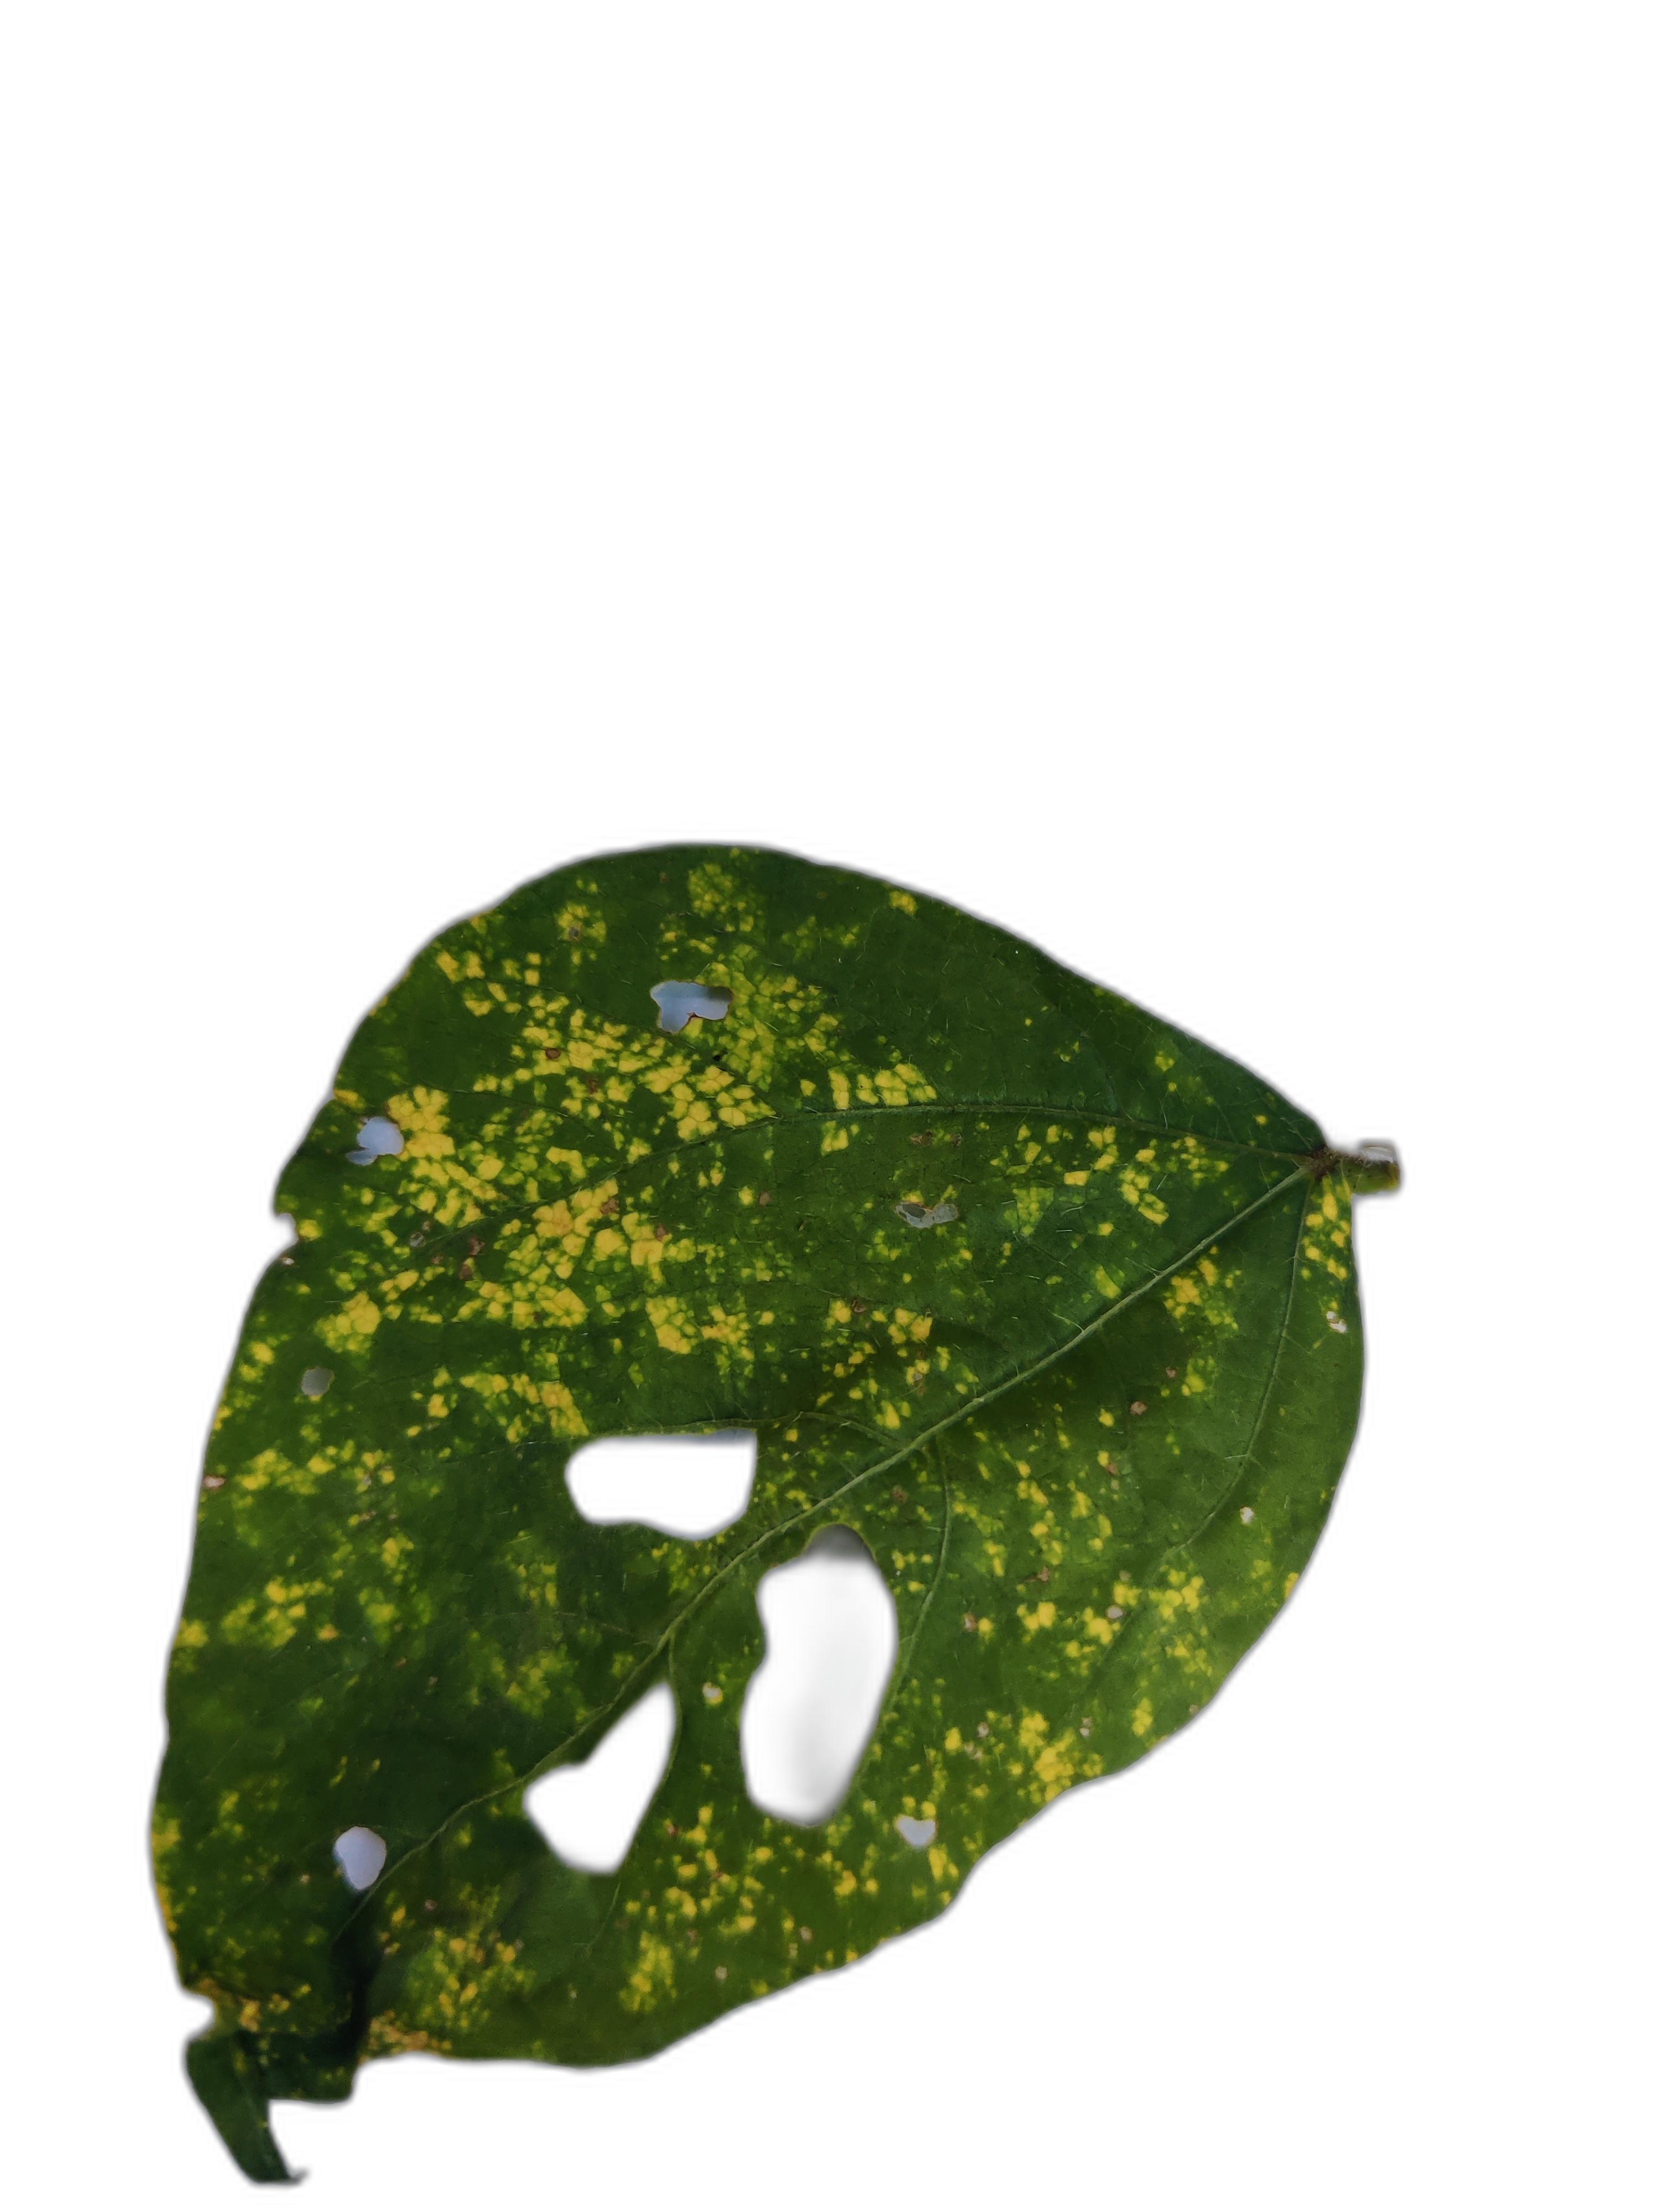
Label: Yellow Mosaic